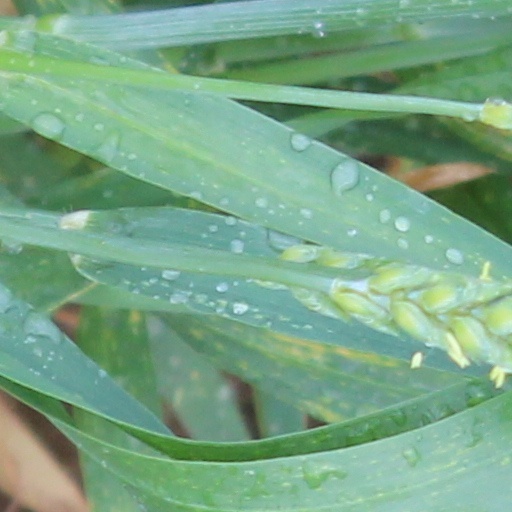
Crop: wheat